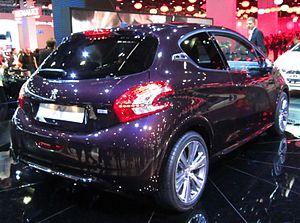
La Peugeot 208 I est une automobile conçue par le constructeur Peugeot pour succéder à la 207 sur le segment B. Le projet 208 a débuté à la fin 2007, les premières photos officielles de la 208 sont dévoilées le 2 novembre 2011 et la présentation du modèle dans le détail a lieu au Salon international de l'automobile de Genève en mars 2012, pour une commercialisation le 29 mars 2012. De 2013 à 2018, elle est la deuxième voiture la plus vendue en France, derrière la Renault Clio IV, qu'elle finit par dépasser en 2019.